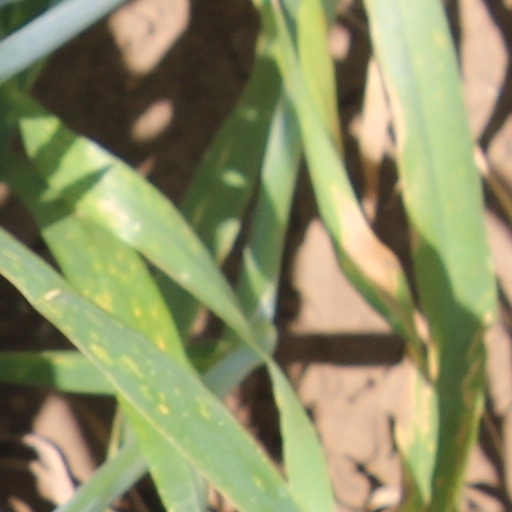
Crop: wheat